Pope Benedict XVI

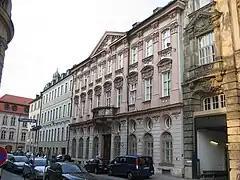
Palais Holnstein in Munich, the residence of Benedict as Archbishop of Munich and Freising

On 24 March 1977, Ratzinger was appointed Archbishop of Munich and Freising, and was ordained a bishop on 28 May. He took as his episcopal motto (Latin for 'cooperators of the truth'), from the Third Epistle of John, a choice on which he commented in his autobiographical work "Milestones".